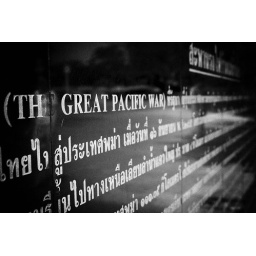
This was taken near the bridge on the river Kwai in Kanchanaburi, Thailand